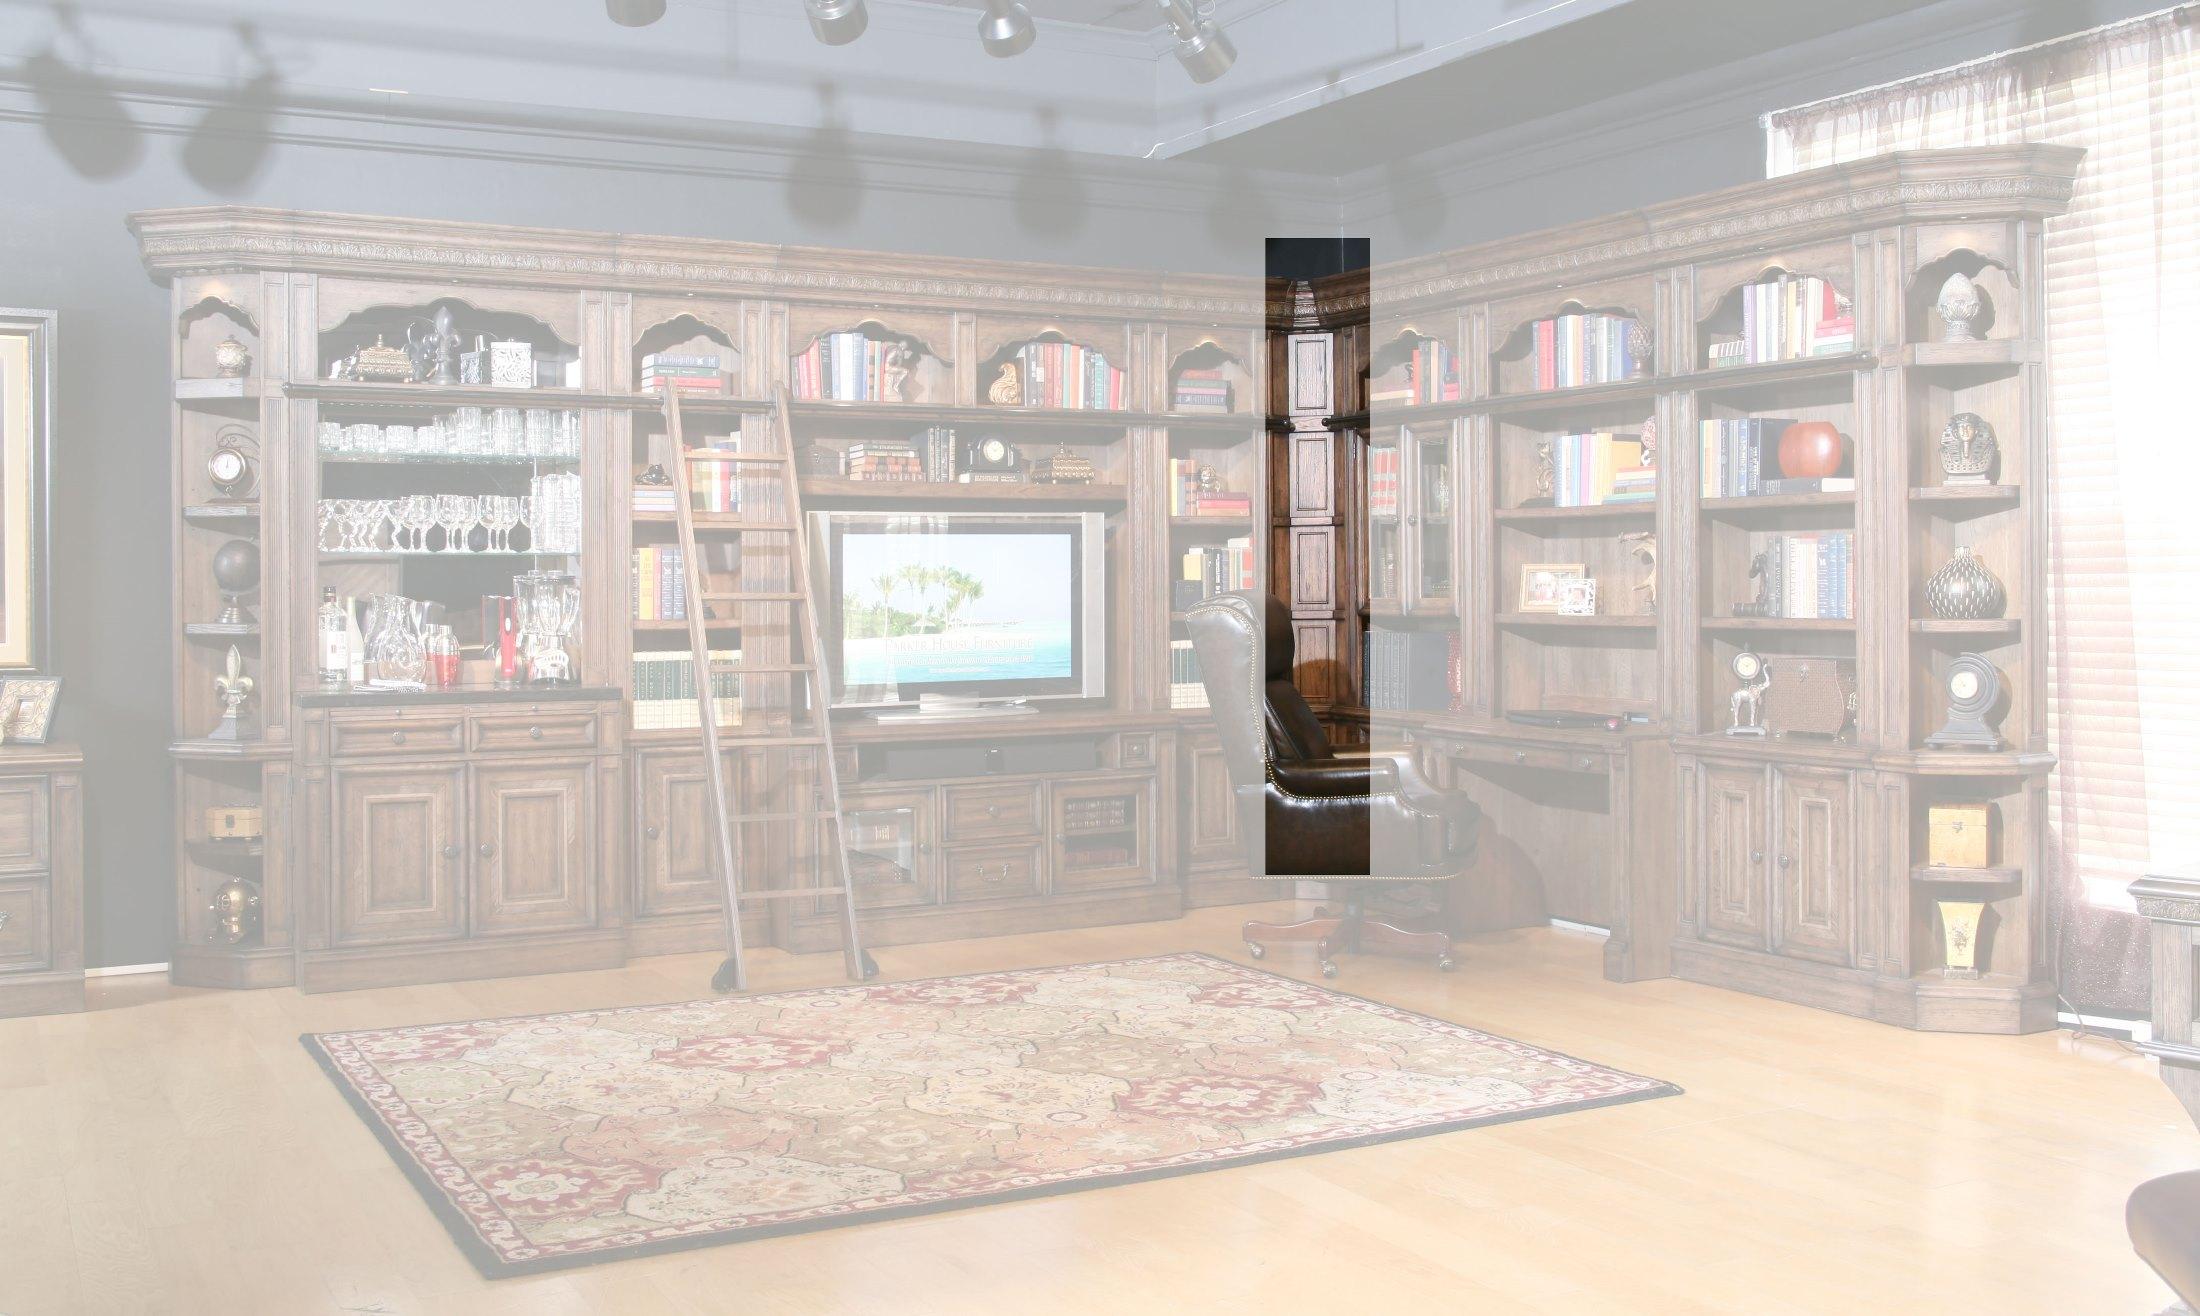
Category: Decor
Style: Traditional